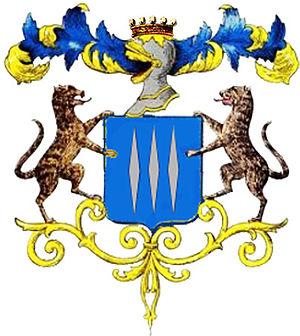
Novara di Sicilia ou Novare de Sicile est une commune italienne de la province de Messine dans la région Sicile en Italie.